Dave Berkus

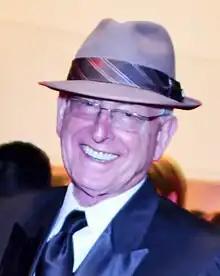

David W. Berkus is an American angel investor and venture capitalist from California. He is credited with technological innovations in computer software for the hotel and lodging industries and was recognized by that industry's Hospitality Financial Technology Professionals association with its International Hall of Fame designation. Inc. Magazine described him as a "super angel" in 1996.